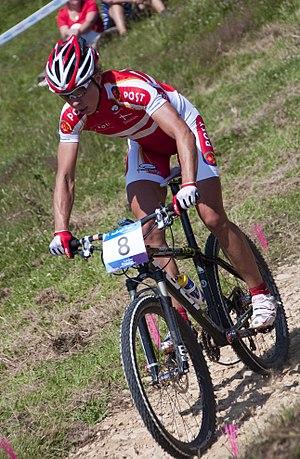
Annika Langvad est une coureuse cycliste danoise. Spécialisée du VTT, elle est championne du monde de cross-country en 2016 et quintuple championne du monde de VTT-marathon en 2011, 2012, 2014, 2017 et 2018.